Stigmella hoheriae

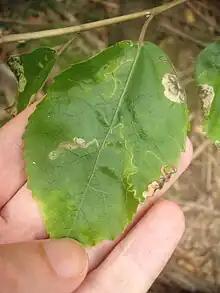
Larval mine of "S. hoheriae" on a "Hoheria populnea" leaf.

Larva have been recorded from February to August. They mine the leaves of their host plant.